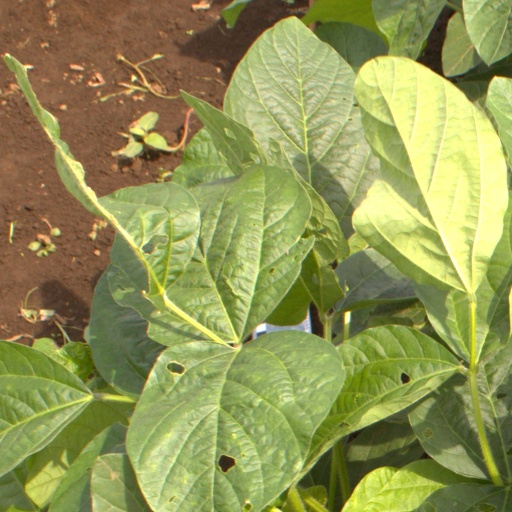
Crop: soybean